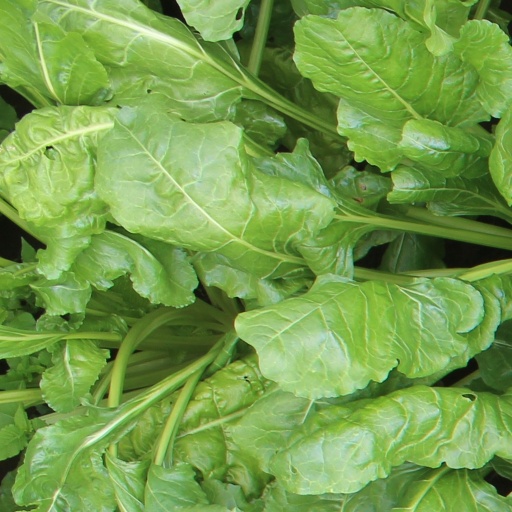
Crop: sugar beet